Hattie Saussy

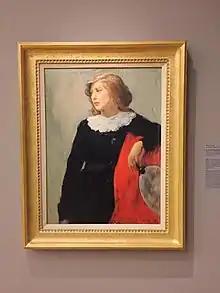
Hattie Saussy's "A Young Woman with Fan" (c. 1930) displayed in the Columbia Museum of Art

Hattie Saussy (1890 – 1978) was a painter from Savannah, Georgia. In her youth, she studied at the Telfair Academy of Arts and Sciences, where she learned about Impressionist art. She later studied for a year at Mary Baldwin Seminary, the National Academy of Design Antique School, and the New York School of Fine and Applied Art.